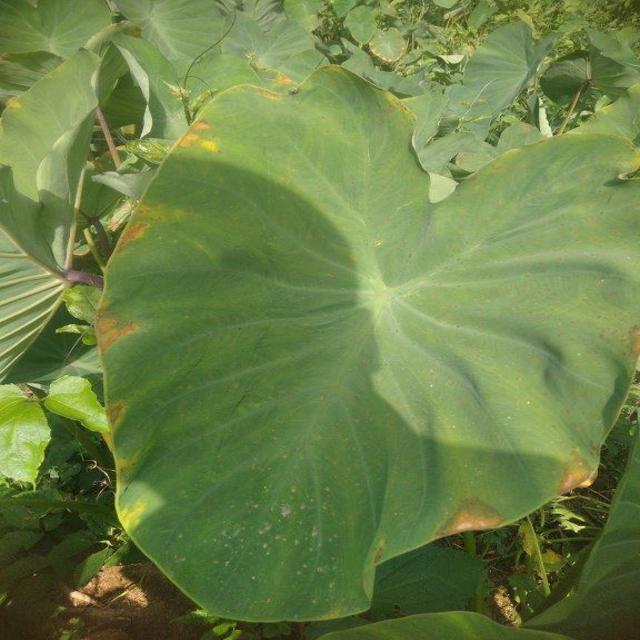
Label: Mid_Blight